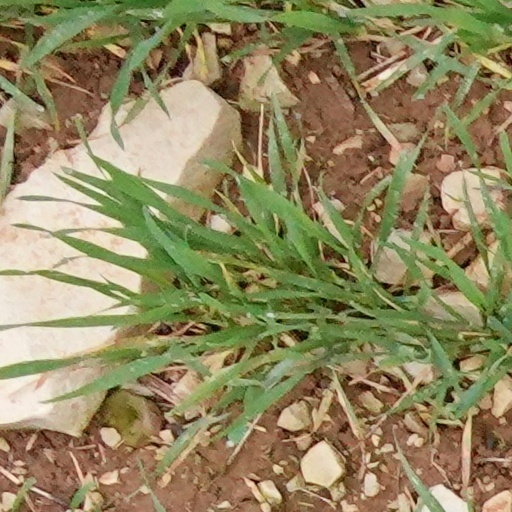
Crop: wheat